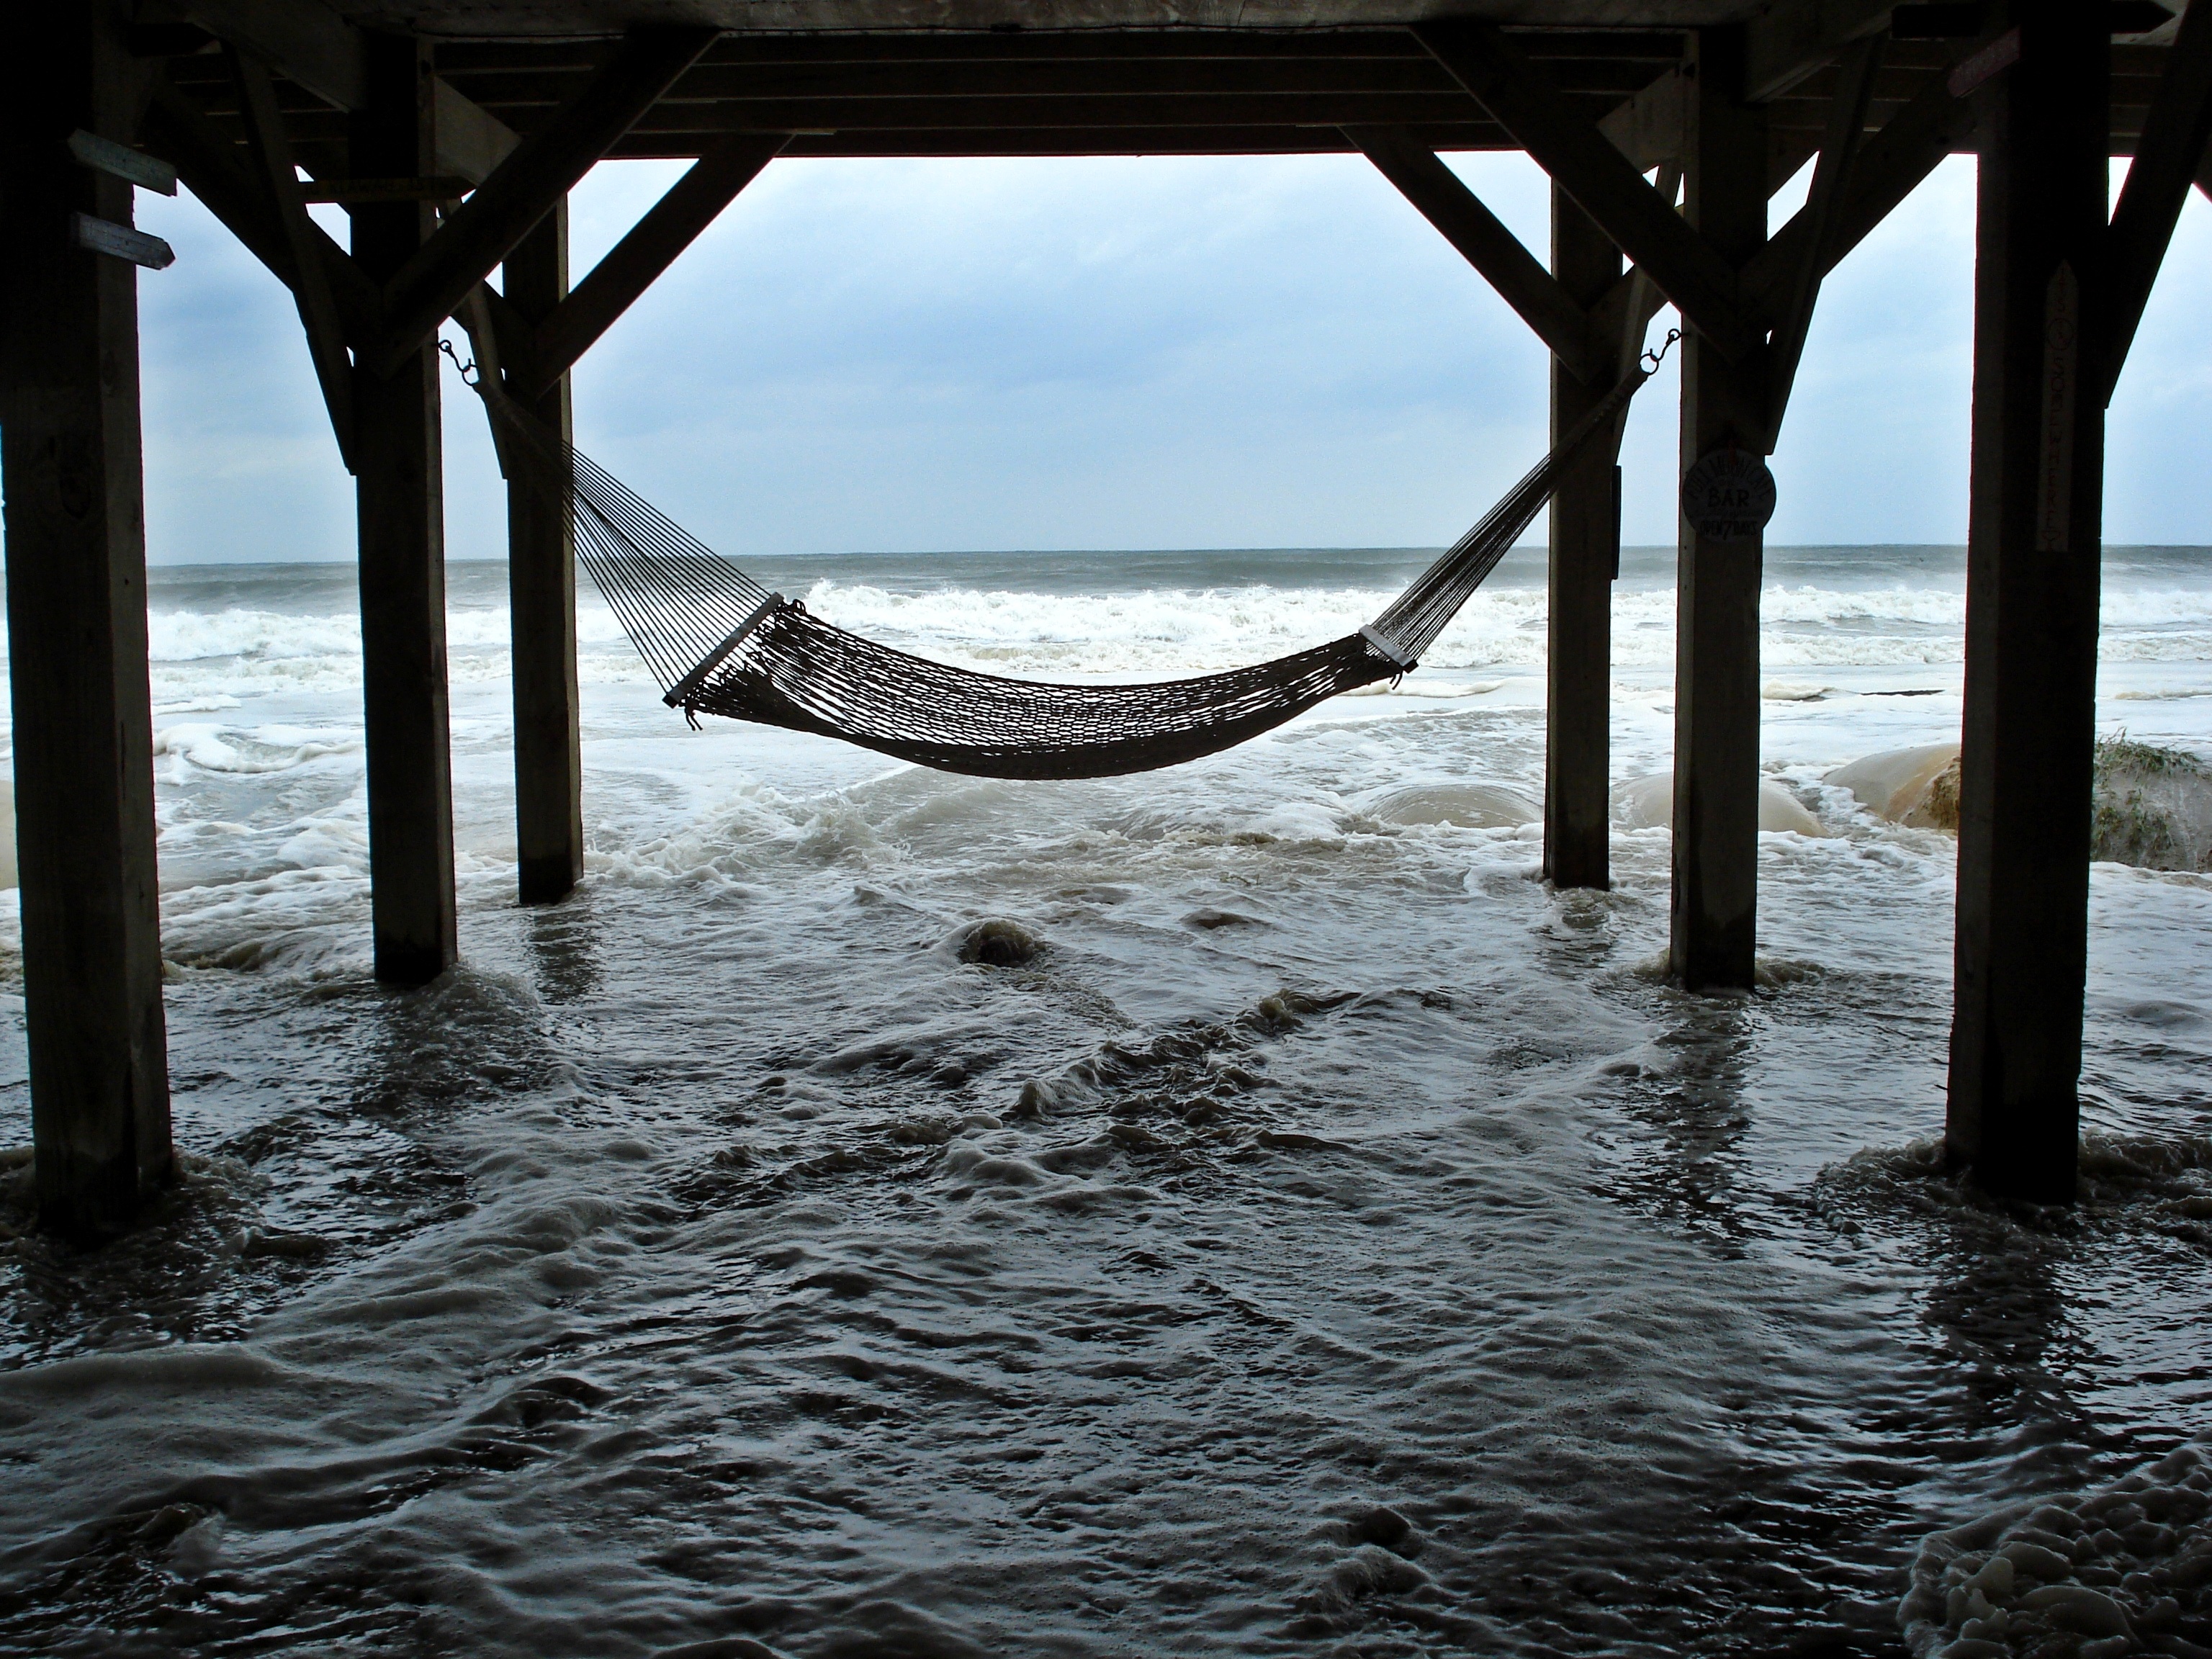
beach, sea, coast, water, ocean, shore, wave, reflection